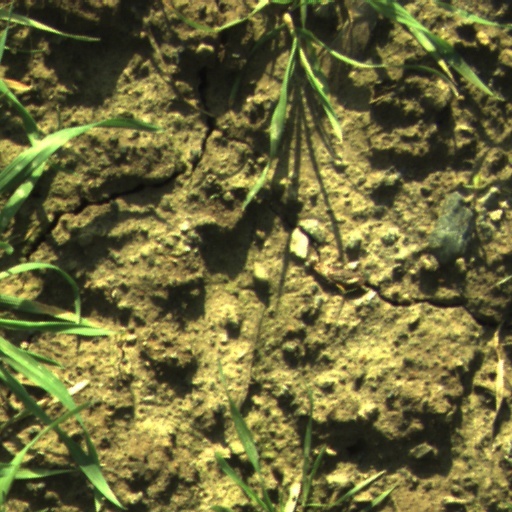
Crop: wheat